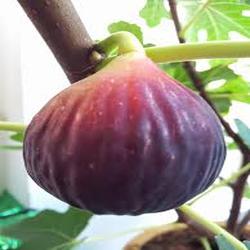
Label: Fig